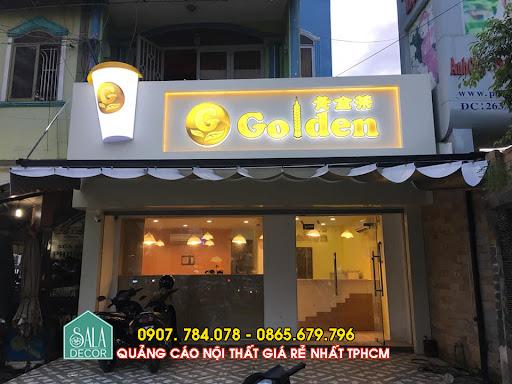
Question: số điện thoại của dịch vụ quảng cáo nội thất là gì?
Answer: số điện thoại của dịch vụ quảng cáo nội thất là 0907784078 hoặc 0865679796